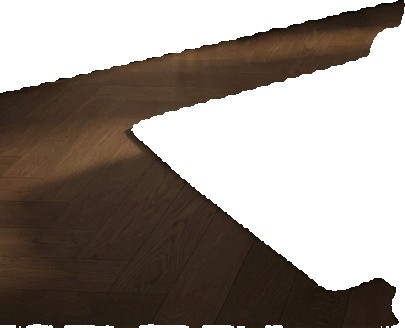
Surface category: floors